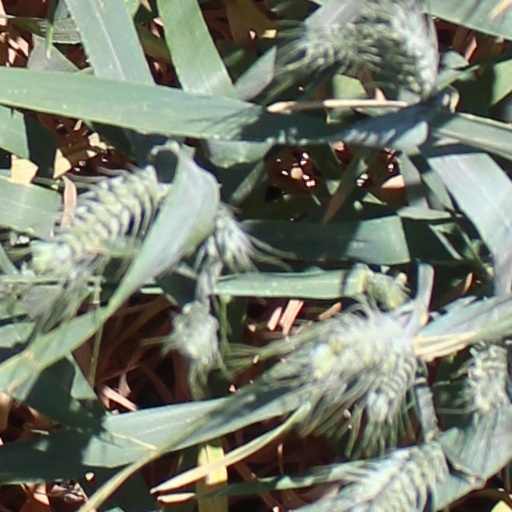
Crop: wheat